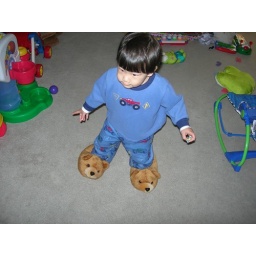
He found my bear slippers and decided to walk around the house in them.